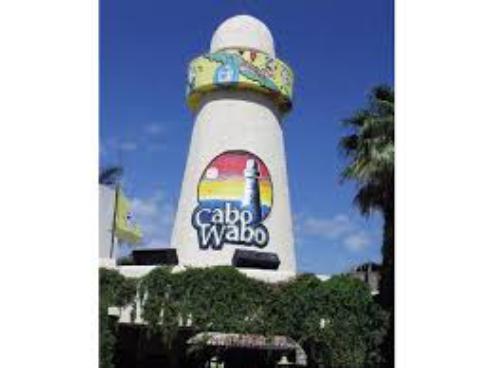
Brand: Cabo Wabo
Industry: Food